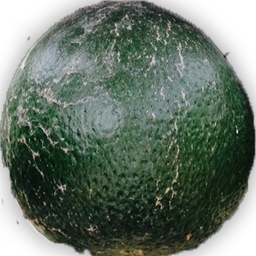
Plant part: fruit
Disease: scab